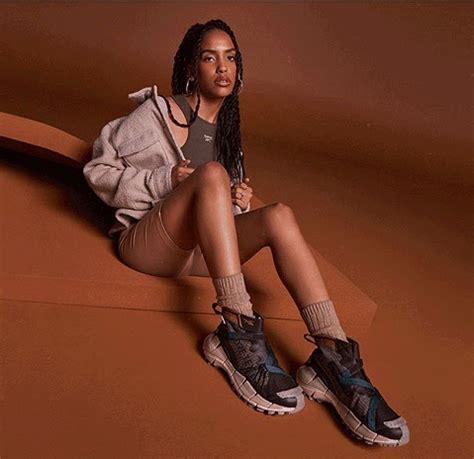
Brand: Reebok
Model: ZIG Kinetica